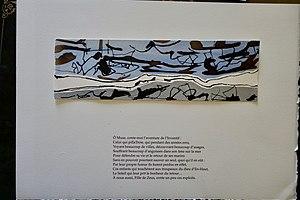
Illustration de l'Odyssée d'Homère (trad. de Ph. Jaccottet) par un artiste contemporain
Un livre d'artiste est une œuvre d'art prenant la forme ou adoptant l'esprit d'un livre.